Oxxxymiron

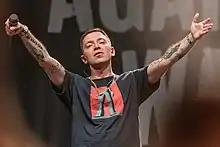
Oxxxymiron during RAW Berlin, April 2022

In reaction to the 2022 Russian invasion of Ukraine, Oxxxymiron called for an anti-war movement, stating, "I know that most people in Russia are against this war, and I am confident that the more people would talk about their real attitude to it, the faster we can stop this horror." He cancelled six sold-out concerts in Moscow and St. Petersburg, stating, "I cannot entertain you when Russian missiles are falling on Ukraine. When residents of Kyiv are forced to hide in basements and in the metro, while people are dying." He later said that it was impossible to hold an anti-war concert in Russia because "total censorship has been implemented, and anyone who speaks out against the war in any way becomes a potential target for criminal prosecution." He went on to announce a series of benefit concerts in other countries, entitled "Russians Against War", the proceeds from which would be donated to NGOs helping Ukrainian refugees. The first of these concerts was held in Istanbul, which has a large Russian diaspora consisting of people who left the country in protest of the invasion. In September, he returned to Russia; the next month, the Russian justice ministry added him to the list of foreign agents.